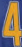
Number: 4